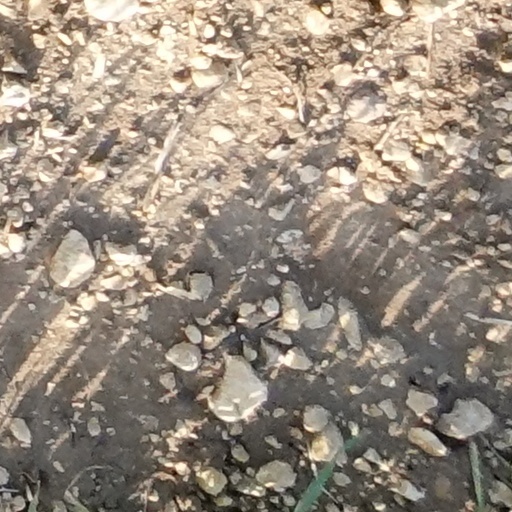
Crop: wheat